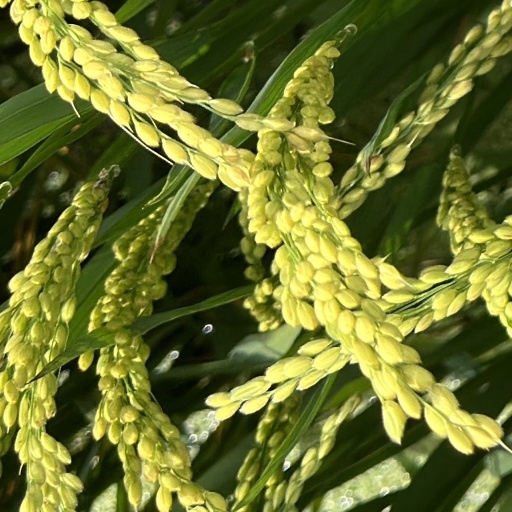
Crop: rice